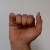
The image shows a hand gesture representing the letter 'A' in Indian Sign Language.